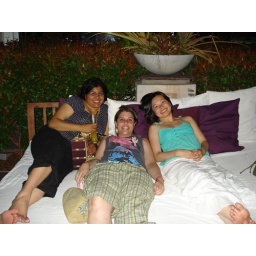
lying on a bed at a bar in bangkok